Citipati

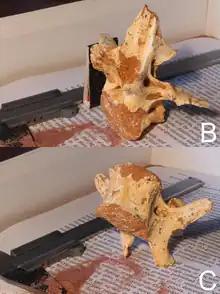
Caudal vertebra from the holotype

Though the first specimen of "Citipati" (IGM 100/971) was briefly reported and discussed, Norell and colleagues in 2001 provided an extensive description of this specimen. As the description was published prior to the formal naming of "Citipati", Norell and team tentatively referred this small embryo to a "new large species from Ukhaa Tolgod"—in fact, later known as "Citipati osmolskae"—based on the shared tall premaxilla morphology among specimens. The more famous IGM 100/979 was extensively described by Clark and team in 1999, also prior to the naming of "Citipati". They considered this specimen to be most similar and closely related to "Oviraptor" than to the other oviraptorids known at that time. Despite being discovered in 1995, the specimen IGM 100/1004 remained partially figured and largely undescribed for years until its formal referral to the taxon "Citipati osmolskae" in 2018 by Norell and team.